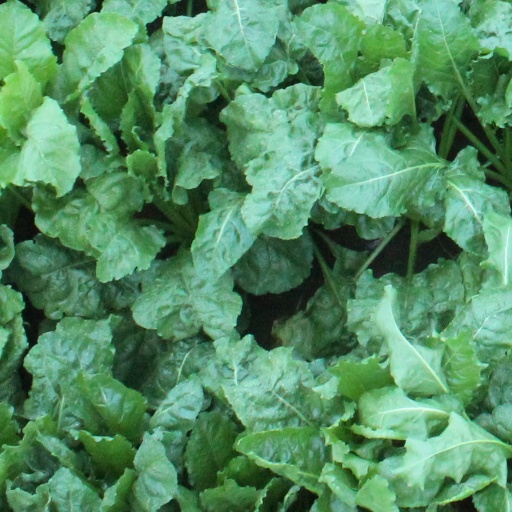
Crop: sugar beet